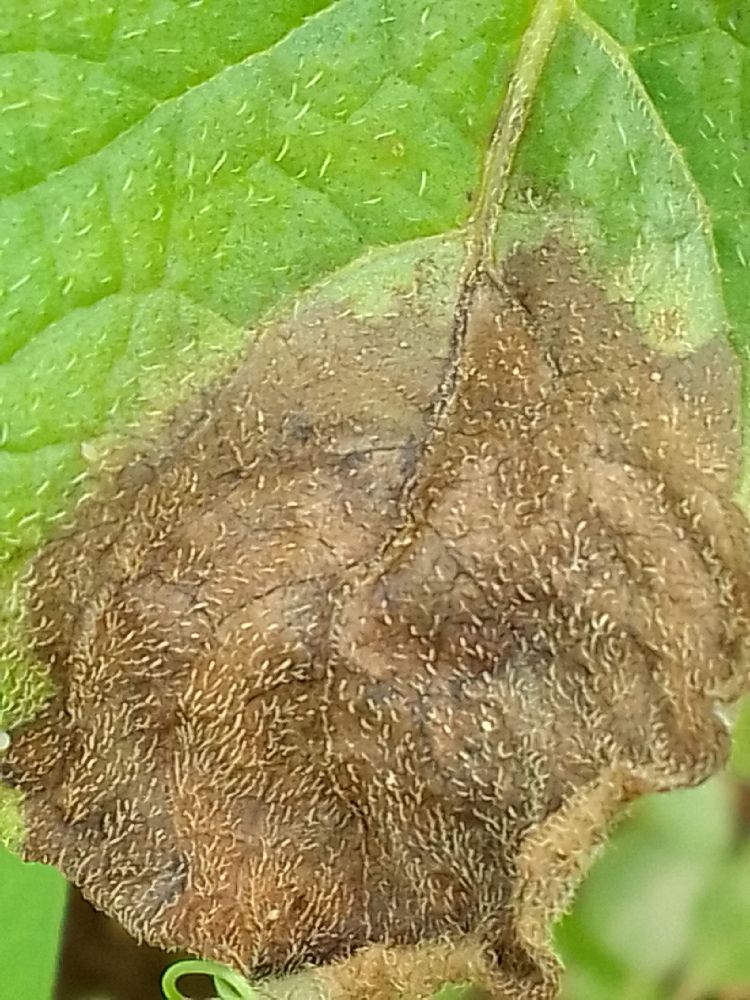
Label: Late blight